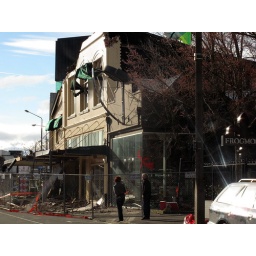
Facade and roof of this building collapsed during the magnitude 7.1 earthquake in Christchurch on Saturday 4-9-2010.